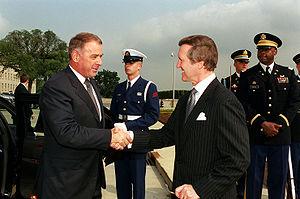
William Sebastian Cohen, né le 28 août 1940 à Bangor, est un homme politique américain. Membre du Parti républicain, il est sénateur fédéral du Maine entre 1979 à 1997 après avoir été représentant du même État, puis secrétaire à la Défense dans le administration du président Bill Clinton entre 1997 et 2001.